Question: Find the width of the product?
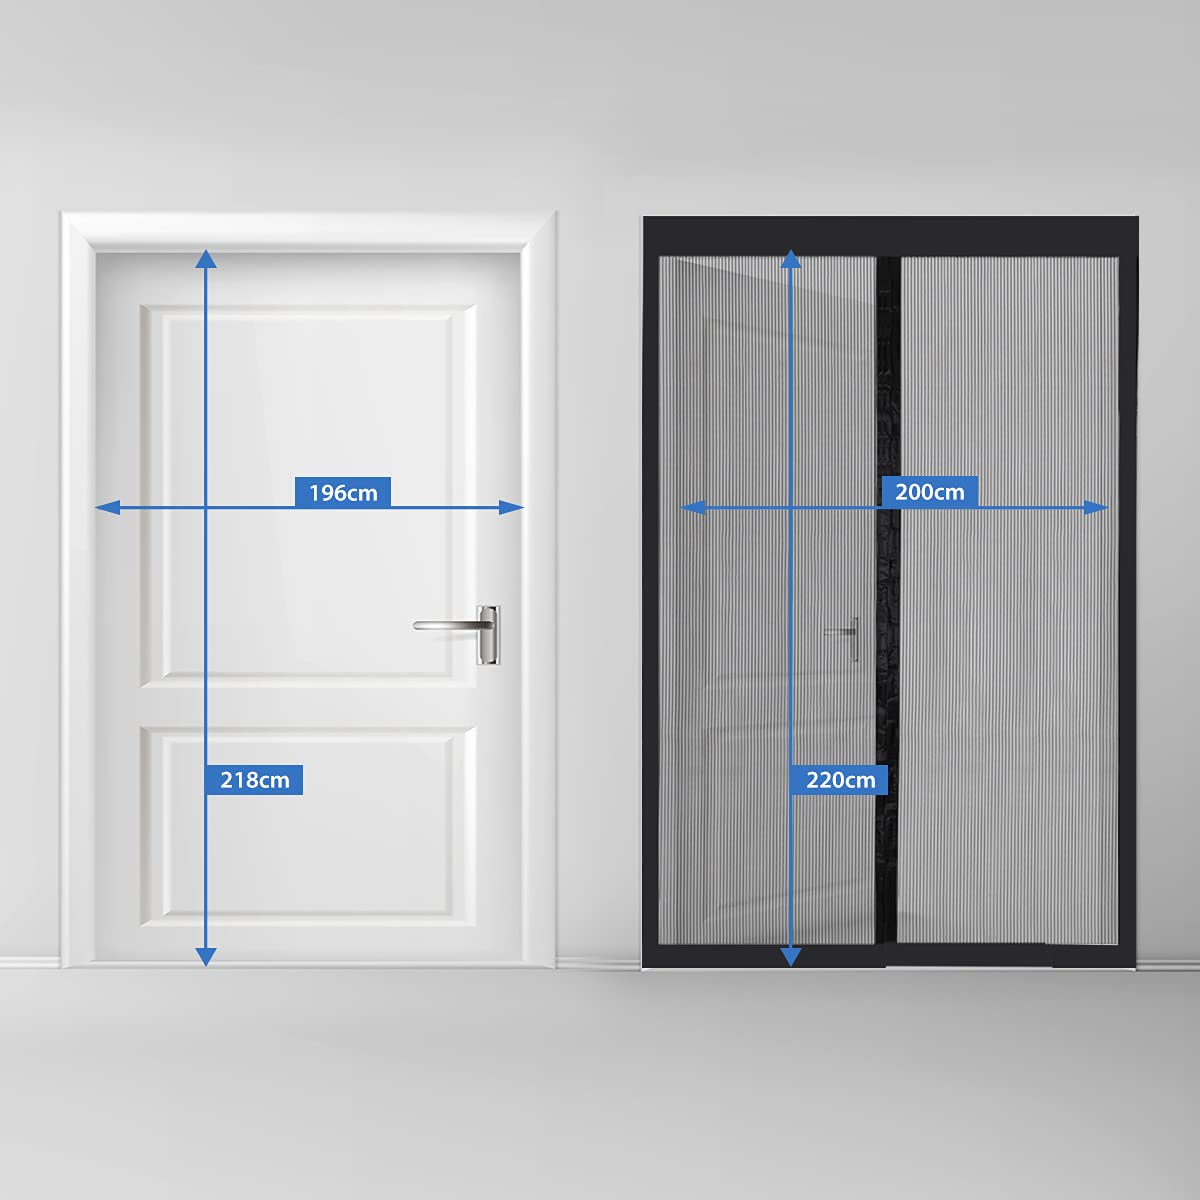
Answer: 196.0 centimetre